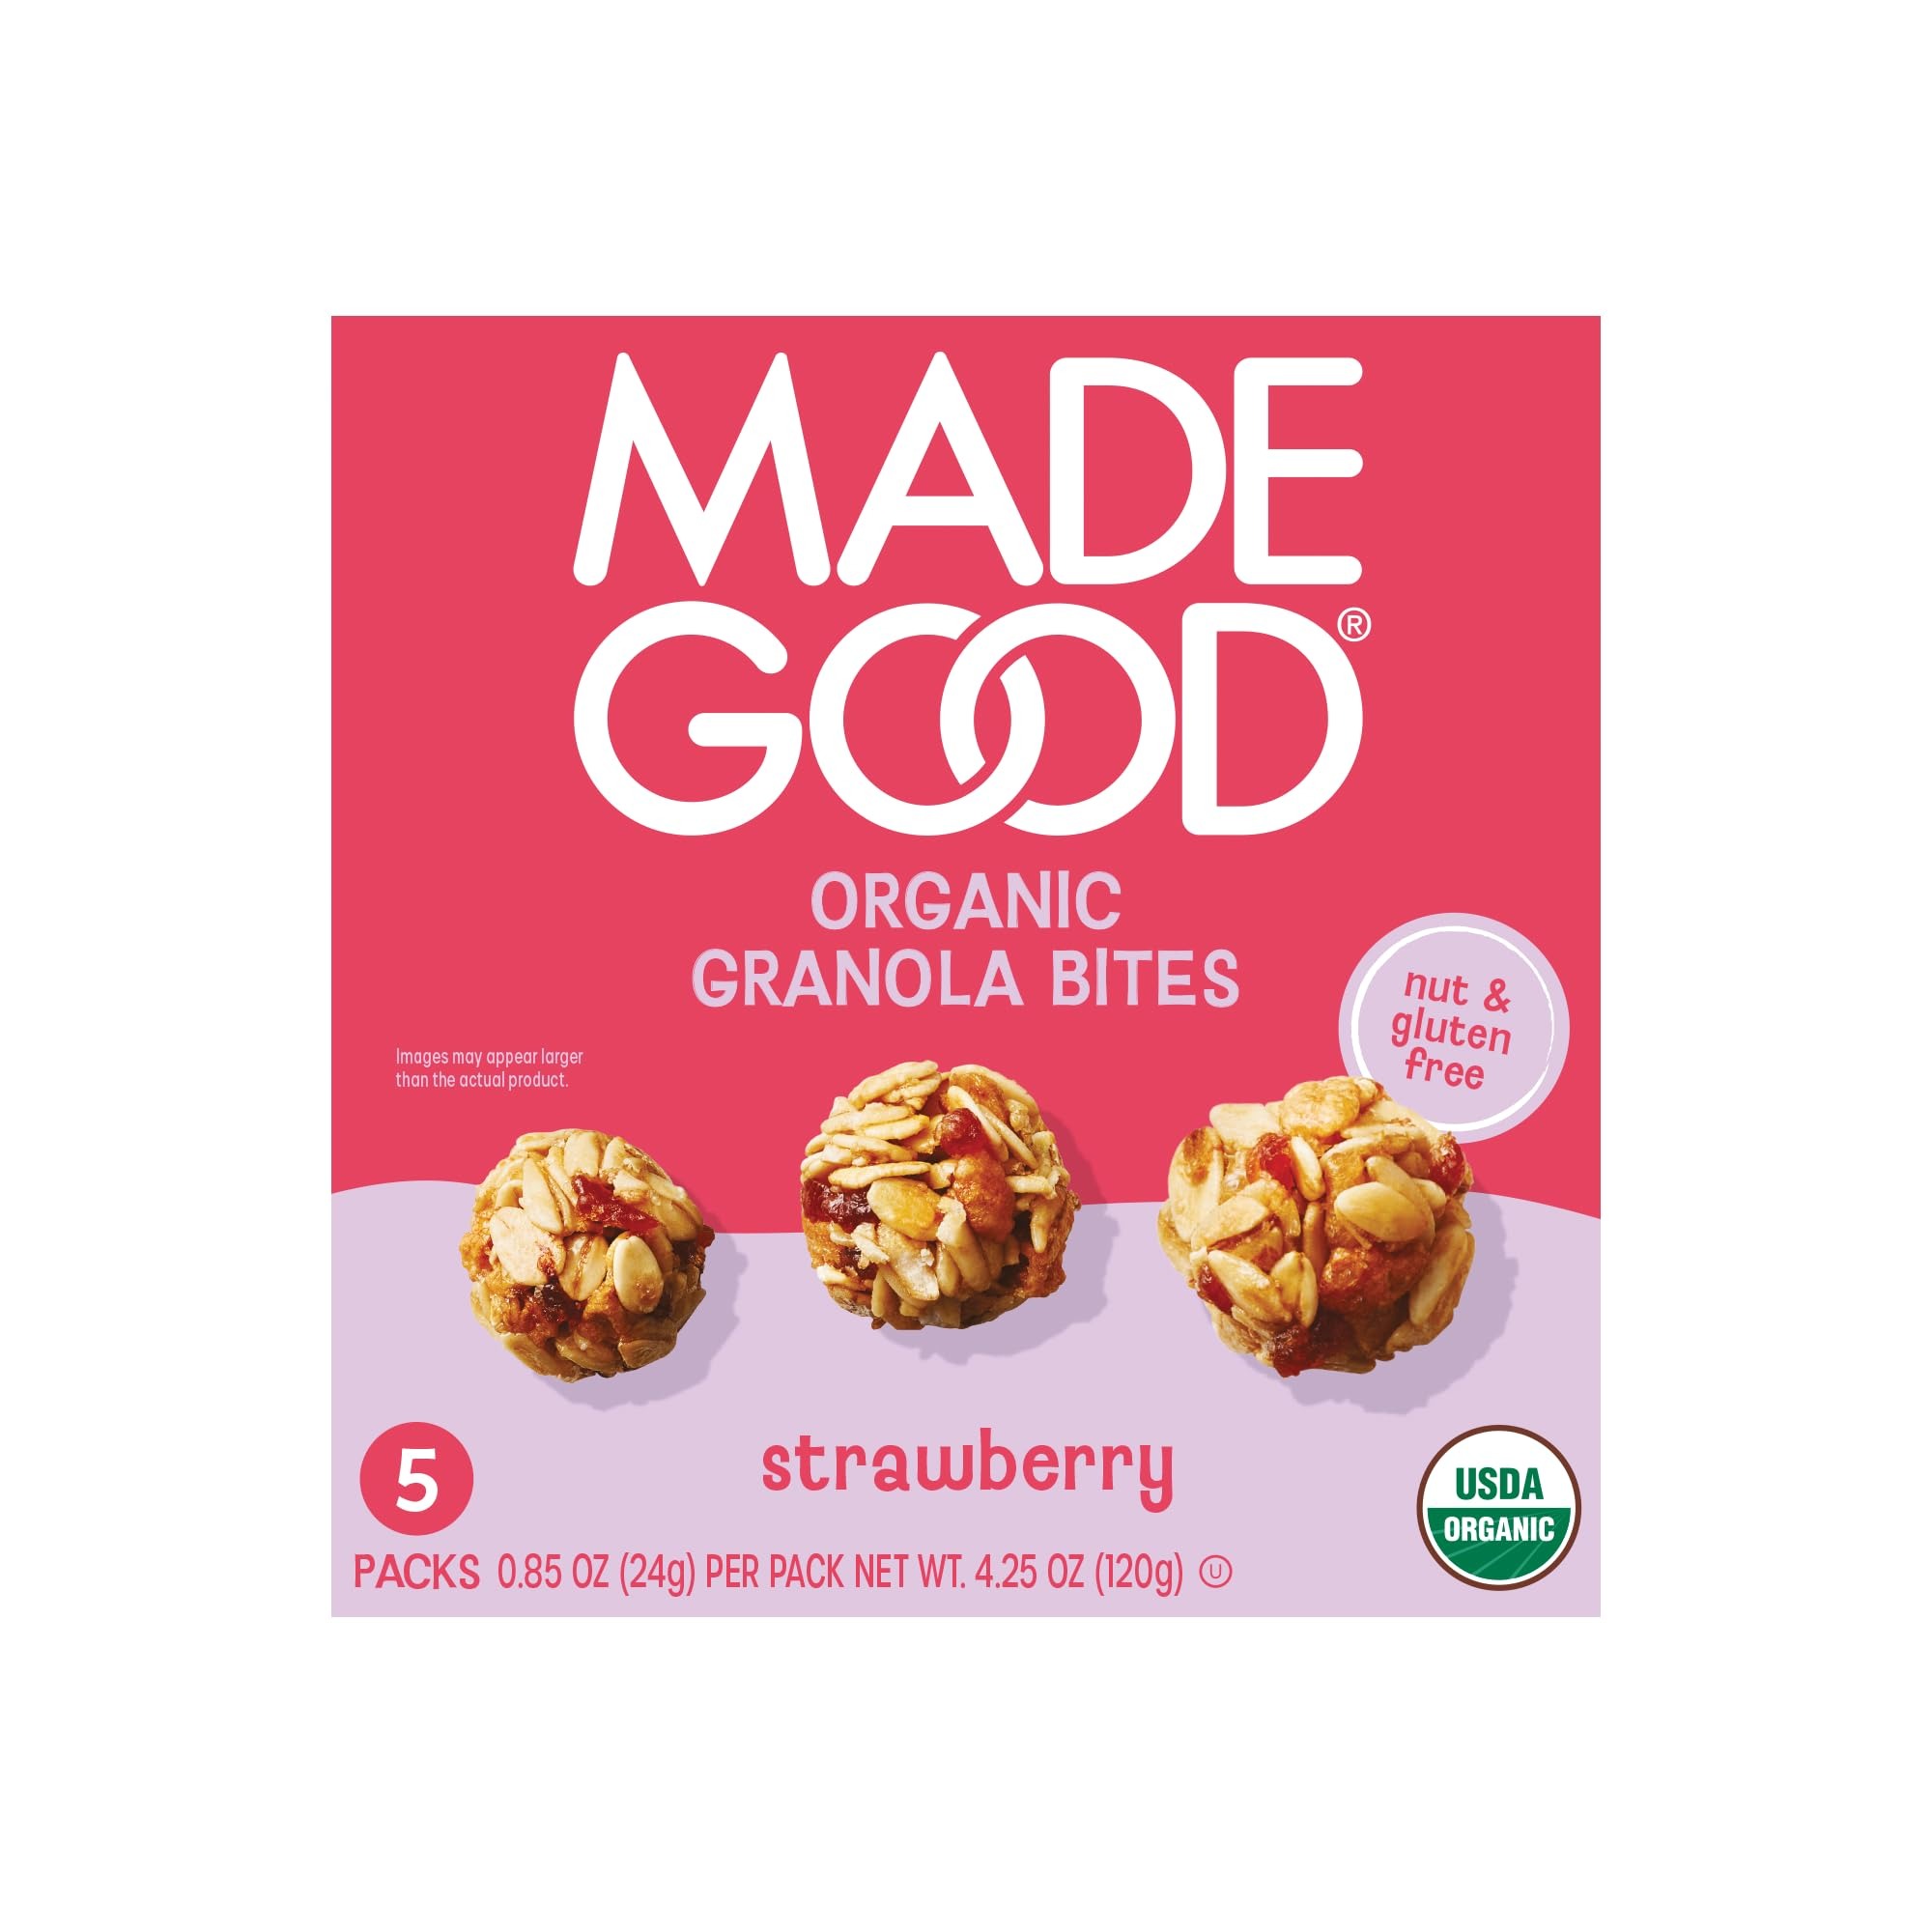
Item Name: MadeGood Organic Strawberry Granola Minis, 5ct x 0.85oz
Bullet Point 1: Organic and delicious strawberry granola minis are made with gluten-free, ethically sourced oats and no artificial flavors or colors.
Bullet Point 2: Everyone can enjoy these bite size granola minis that are nut-free, gluten-free, non-GMO, organic, vegan, and kosher treats.
Bullet Point 3: MadeGood is dedicated to making peanut and tree nut free snacks baked in a nut free facility and featuring wholesome ingredients that are perfect for sharing.
Bullet Point 4: Granola bites contain the nutrients from 6 different vegetable extracts.
Bullet Point 5: Enjoy 5 (0.85 oz) delicious and organic individually wrapped packs of Granola Minis that make healthy snacking, easy.
Value: 4.25
Unit: Ounce

Price: 4.99